Self-categorization theory

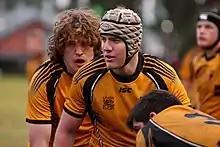
The clear intergroup structure of team sports means that such contexts are often used to illustrate self-categorization theory processes.

Drawing inspiration from cognitive psychology, self-categorization theory assumes that the self can be categorized at various levels of abstraction. In other words, humans may categorize the self as a singular "I"(personal identity), or as a more inclusive "we"(social identity). In the latter case the self is cognitively grouped as identical and interchangeable to other stimuli within that category. It is argued that it is this variation in self categorization that underpins many intergroup phenomena, including those described in social identity theory.